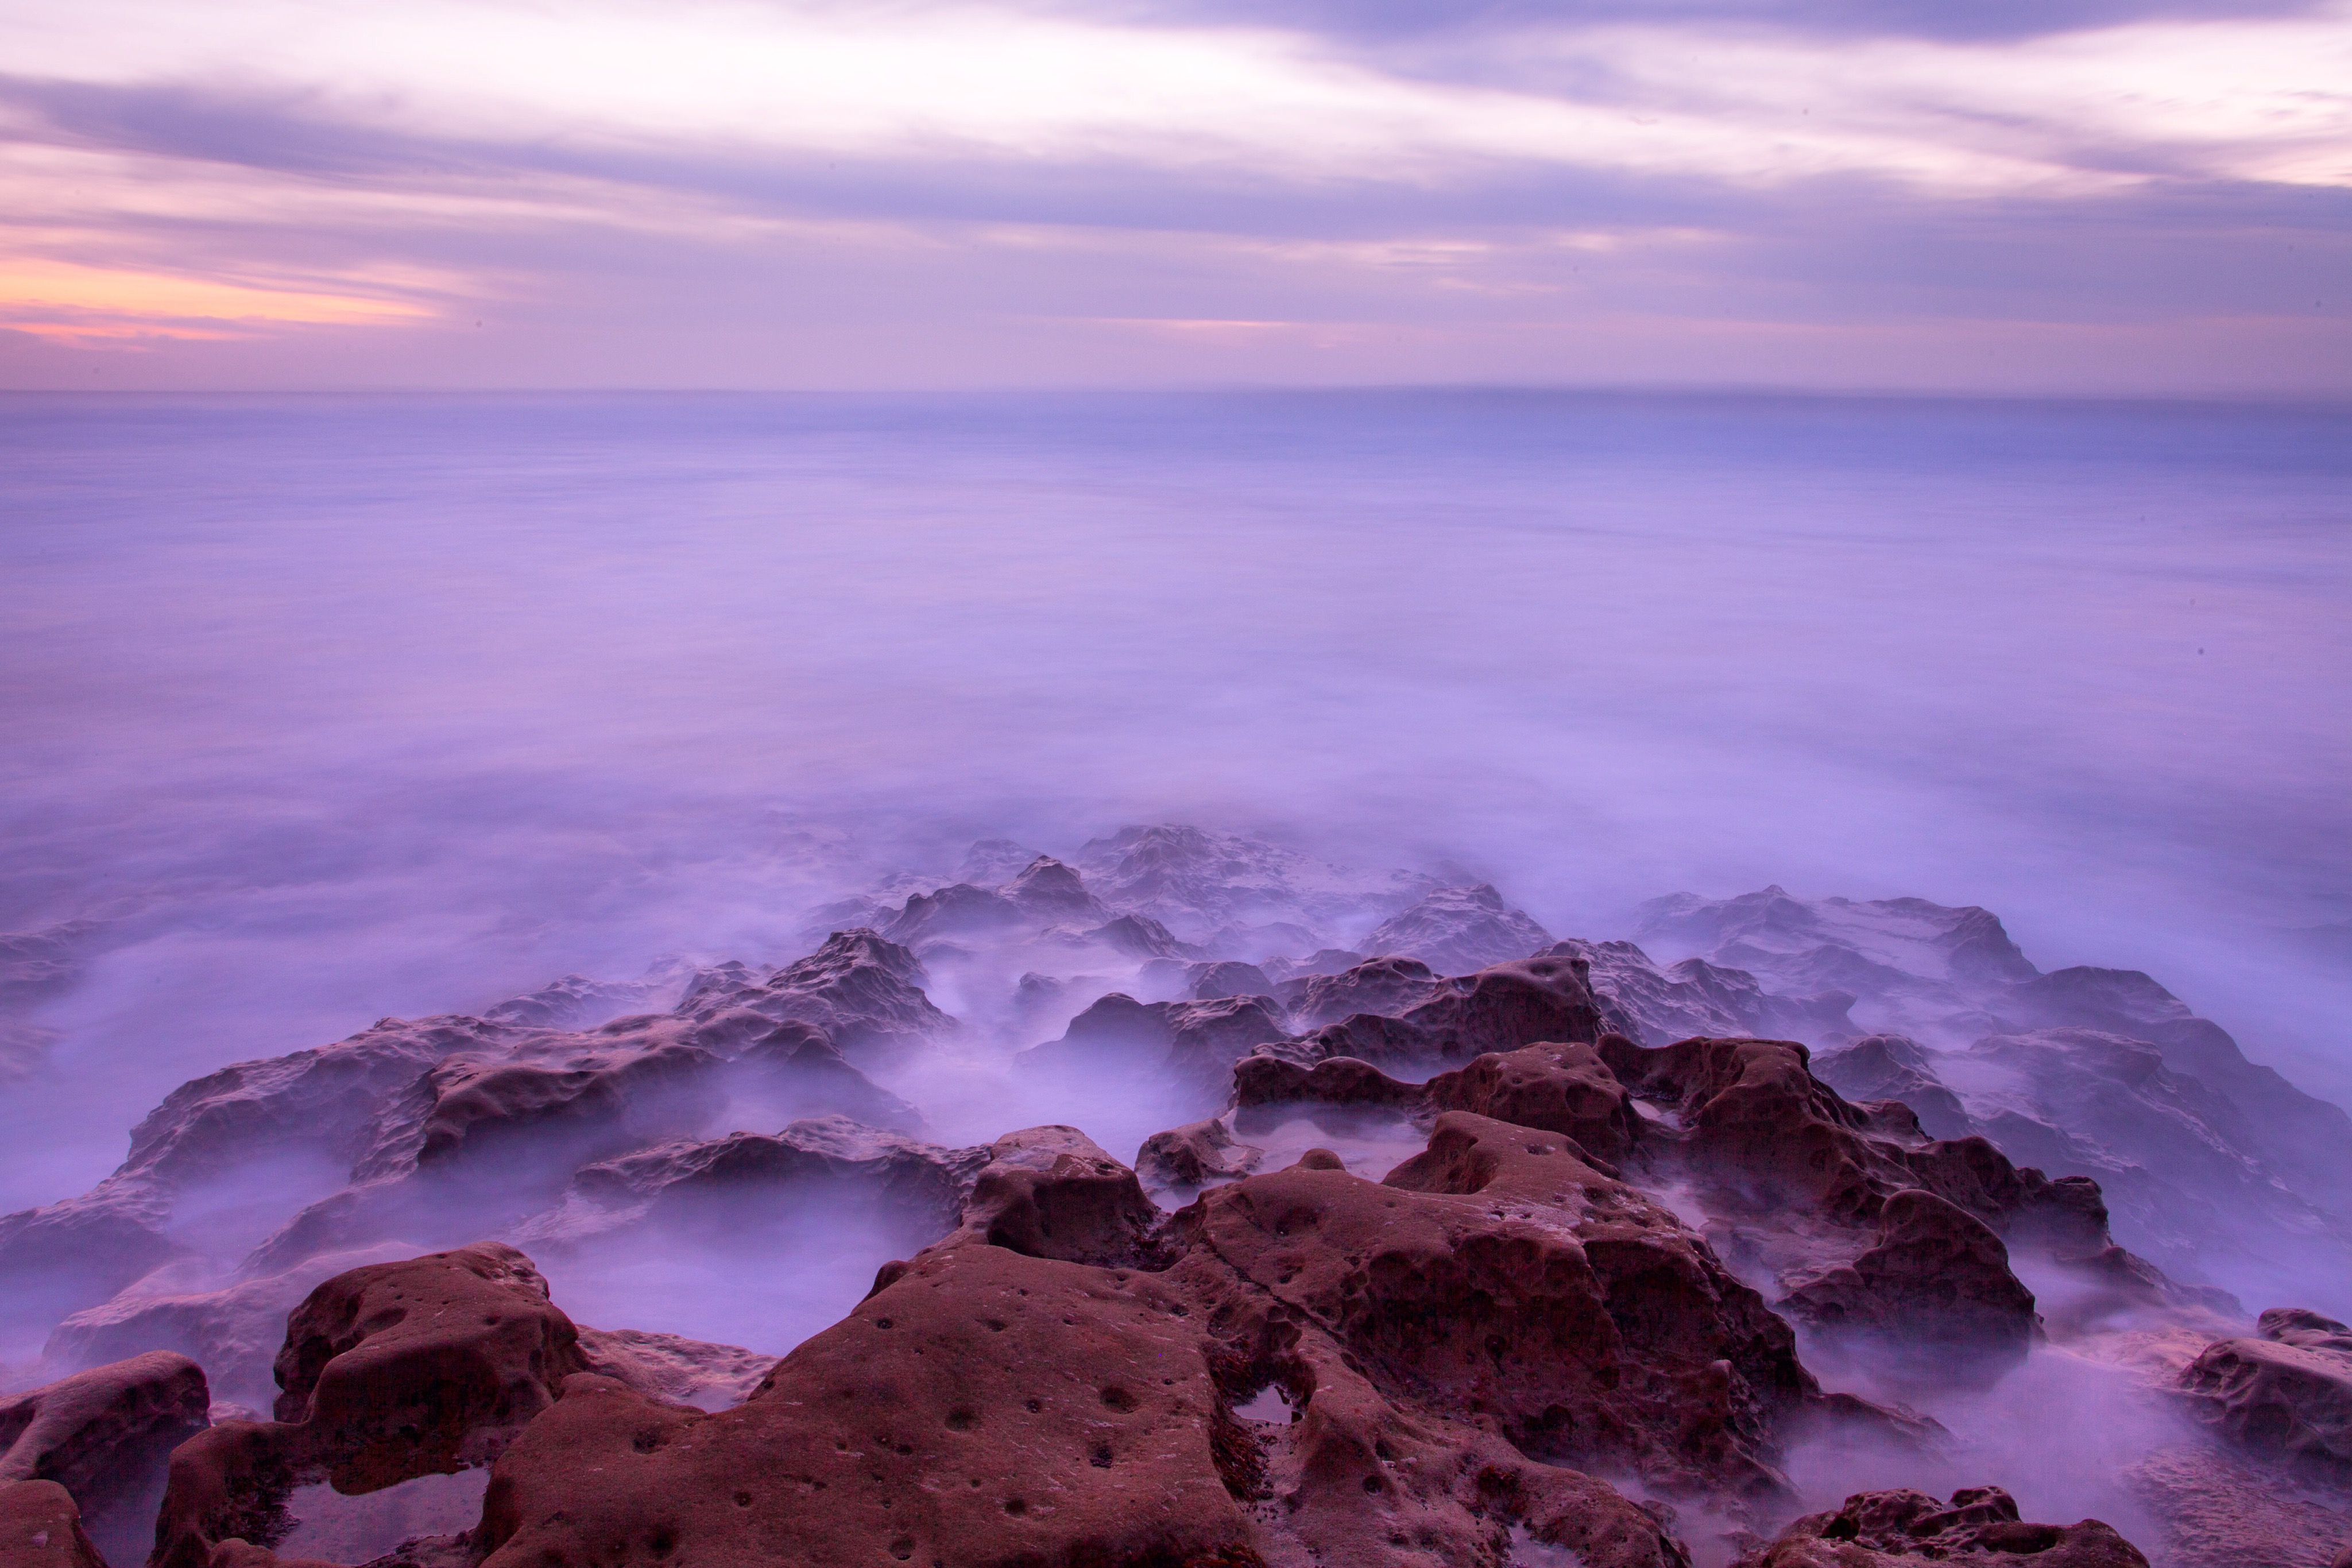
beach, sea, coast, water, nature, rock, ocean, horizon, mountain, cloud, sky, sunrise, sunset, sunlight, morning, shore, wave, dawn, atmosphere, dusk, evening, reflection, seascape, bay, seashore, terrain, clouds, meteorological phenomenon, atmospheric phenomenon, wind wave, rockyscape